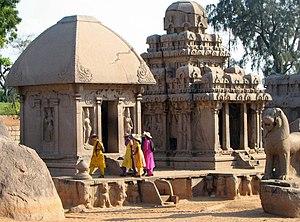
Temples Draupadi et Arjuna sur le site des Cinq Ratha du Sud, Mahâballipuram, Tamil Nadu, Indie हिन्दी: तमिल नाडु स्थित महाबलीपुरम में पंचरथ स्थल में द्रौपदी एवं अर्जुन के मंदिर
Mahabalipuram ou Mamallapuram. On trouve aussi les noms de Mavalipuram et Mahamalaipuram.
Dans l'épopée du Mahābhārata, Draupadi est la fille du roi Drupada du Panchala, et devient la femme commune des cinq Pāndava, héros du Mahābhārata, face aux Kaurava. Elle est l'une des figures féminines essentielles du Mahābhārata.